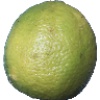
Label: Limes 1